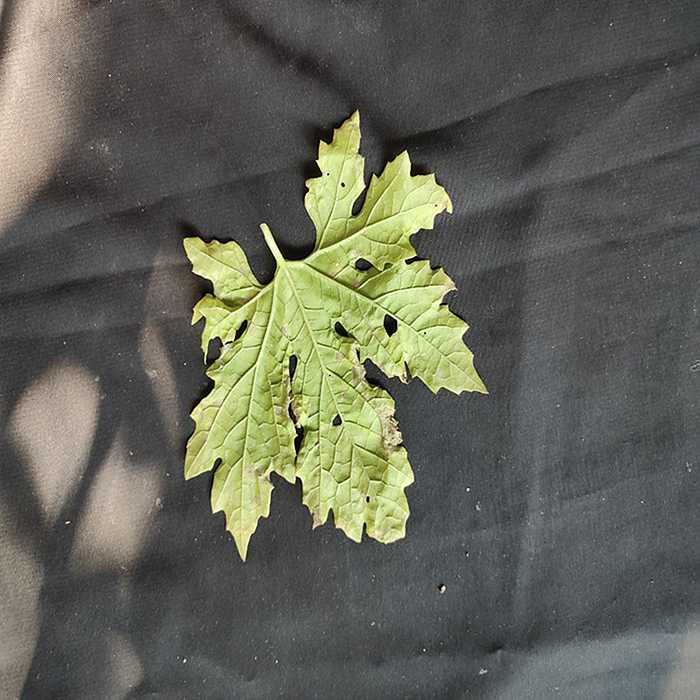
Plant: Bitter Gourd
Label: Downey mildew